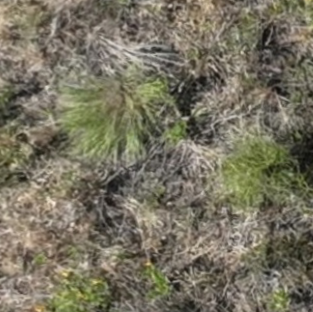
Month: july